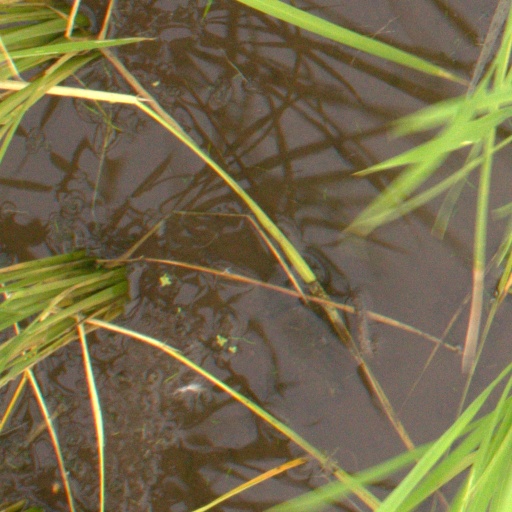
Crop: rice